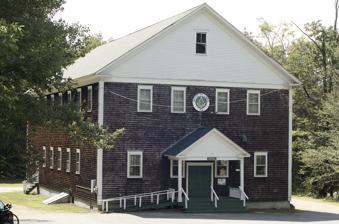
Building: Weld Town Hall
Country: United States of America
Year built: 1922
United States historic place Weld Town Hall U.S. National Register of Historic Places Show map of Maine Show map of the United States Location 17 School St., Weld, Maine Coordinates 44°41′51″N 70°25′12″W / 44.69750°N 70.42000°W / 44.69750; -70.42000 Area 1.4 acres (0.57 ha) Built 1922 ( 1922 ) Architect Schofield, Fessenden Architectural style Late 19th And 20th Century Revivals NRHP reference No. 07000597 Added to NRHP June 27, 2007 Weld Town Hall is located at 17 School Street (also referred to as Wilton Road and Maine State Route 156 ) in Weld, Maine .  Built 1922–26 by the local Masonic Lodge, the build has been a major community center for many years, and has hosted its town meetings since 1925.  It is now owned by the town, with space leased to the Masons on the second floor.  It was listed on the National Register of Historic Places .  (Weld's municipal offices are located in a more modern facility on Mill Street.) Description and history Weld Town Hall is located on the south side of School Street, just east of Houghton Brook and a short way east of the junction of School Street with Mill Street ( Maine State Route 142 ).  It is a large two-story rectangular wood-frame structure, with a front-gable roof, shingle and clapboard siding, and a cement foundation.  The first floor of the main (north-facing) facade is five bays wide, with a center entrance and two sash windows on either side.  The center three bays are sheltered by a gable-roofed portico, supported by square posts, with a handicap access ramp leading down to the left.  The second floor facade has four windows spaced symmetrically but at irregular intervals, with a Masonic shield at the center.  The gable end has a single sash window. The interior begins with a small vestibule that opens into a large open room with a stage at the far end.  To the left of the entrance stairs rise to the second floor, while there is a ticket booth and a small kitchen area (accessible only from the hall) to the right.  The second floor is divided into a number of rooms leased to the Masonic lodge, and has a film projection room that contains projection equipment dating to the 1920s and 1930s.  The projection area is accessed via a stepladder from the kitchen below. The hall is outfitted with a curtain which demarcates the stage area, and with retractable basketball hoops. The town of Weld was first organized as Webb's Pond Plantation in 1812, and incorporated as Weld in 1816.  Its first town hall was located in the lower village, but the upper village later became more economically significant, and it is where this building is located.  Construction, which took place 1922–26, was funded by the Masonic Tie Lodge No. 154, and was from the completion of its first floor opened by the Masons as a community meeting space.  The Masons lost the building to foreclosure in 1937, and the town voted to purchase it from the bank in 1940.  It has been the location of town meetings since 1925, in addition to a large number of local social functions. See also National Register of Historic Places listings in Franklin County, Maine References